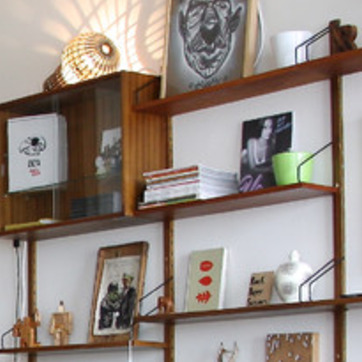
Material: paper